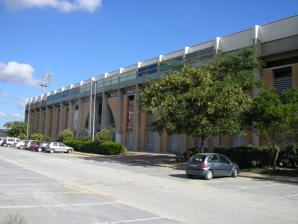
Building: Estadio Nuevo Mirador
Country: Spain
Year built: 1999
Sporting venue in Spain Estadio Nuevo Mirador Full name Estadio Nuevo Mirador Location Algeciras Spain Coordinates 36°09′48″N 5°27′55″W / 36.16333°N 5.46528°W / 36.16333; -5.46528 Owner Ayuntamiento de Algeciras Operator Algeciras CF Capacity 7,200 Field size 105 x 70 metres Estadio Nuevo Mirador is the Municipal Stadium of Algeciras , Spain. It is the home stadium of the football club Algeciras CF . The stadium with a capacity for 7,200 spectators, and measuring 105 by 68 metres, is a modern sports complex located in the industrial area of La Menacha , and also houses the offices of the club. The new stadium was inaugurated in 1999, replacing an earlier stadium which was used from 1954 until 1999. It was the stadium for England women vs Austria women and England women vs Italy women in February 2024. Links Estadios de España (in English) References